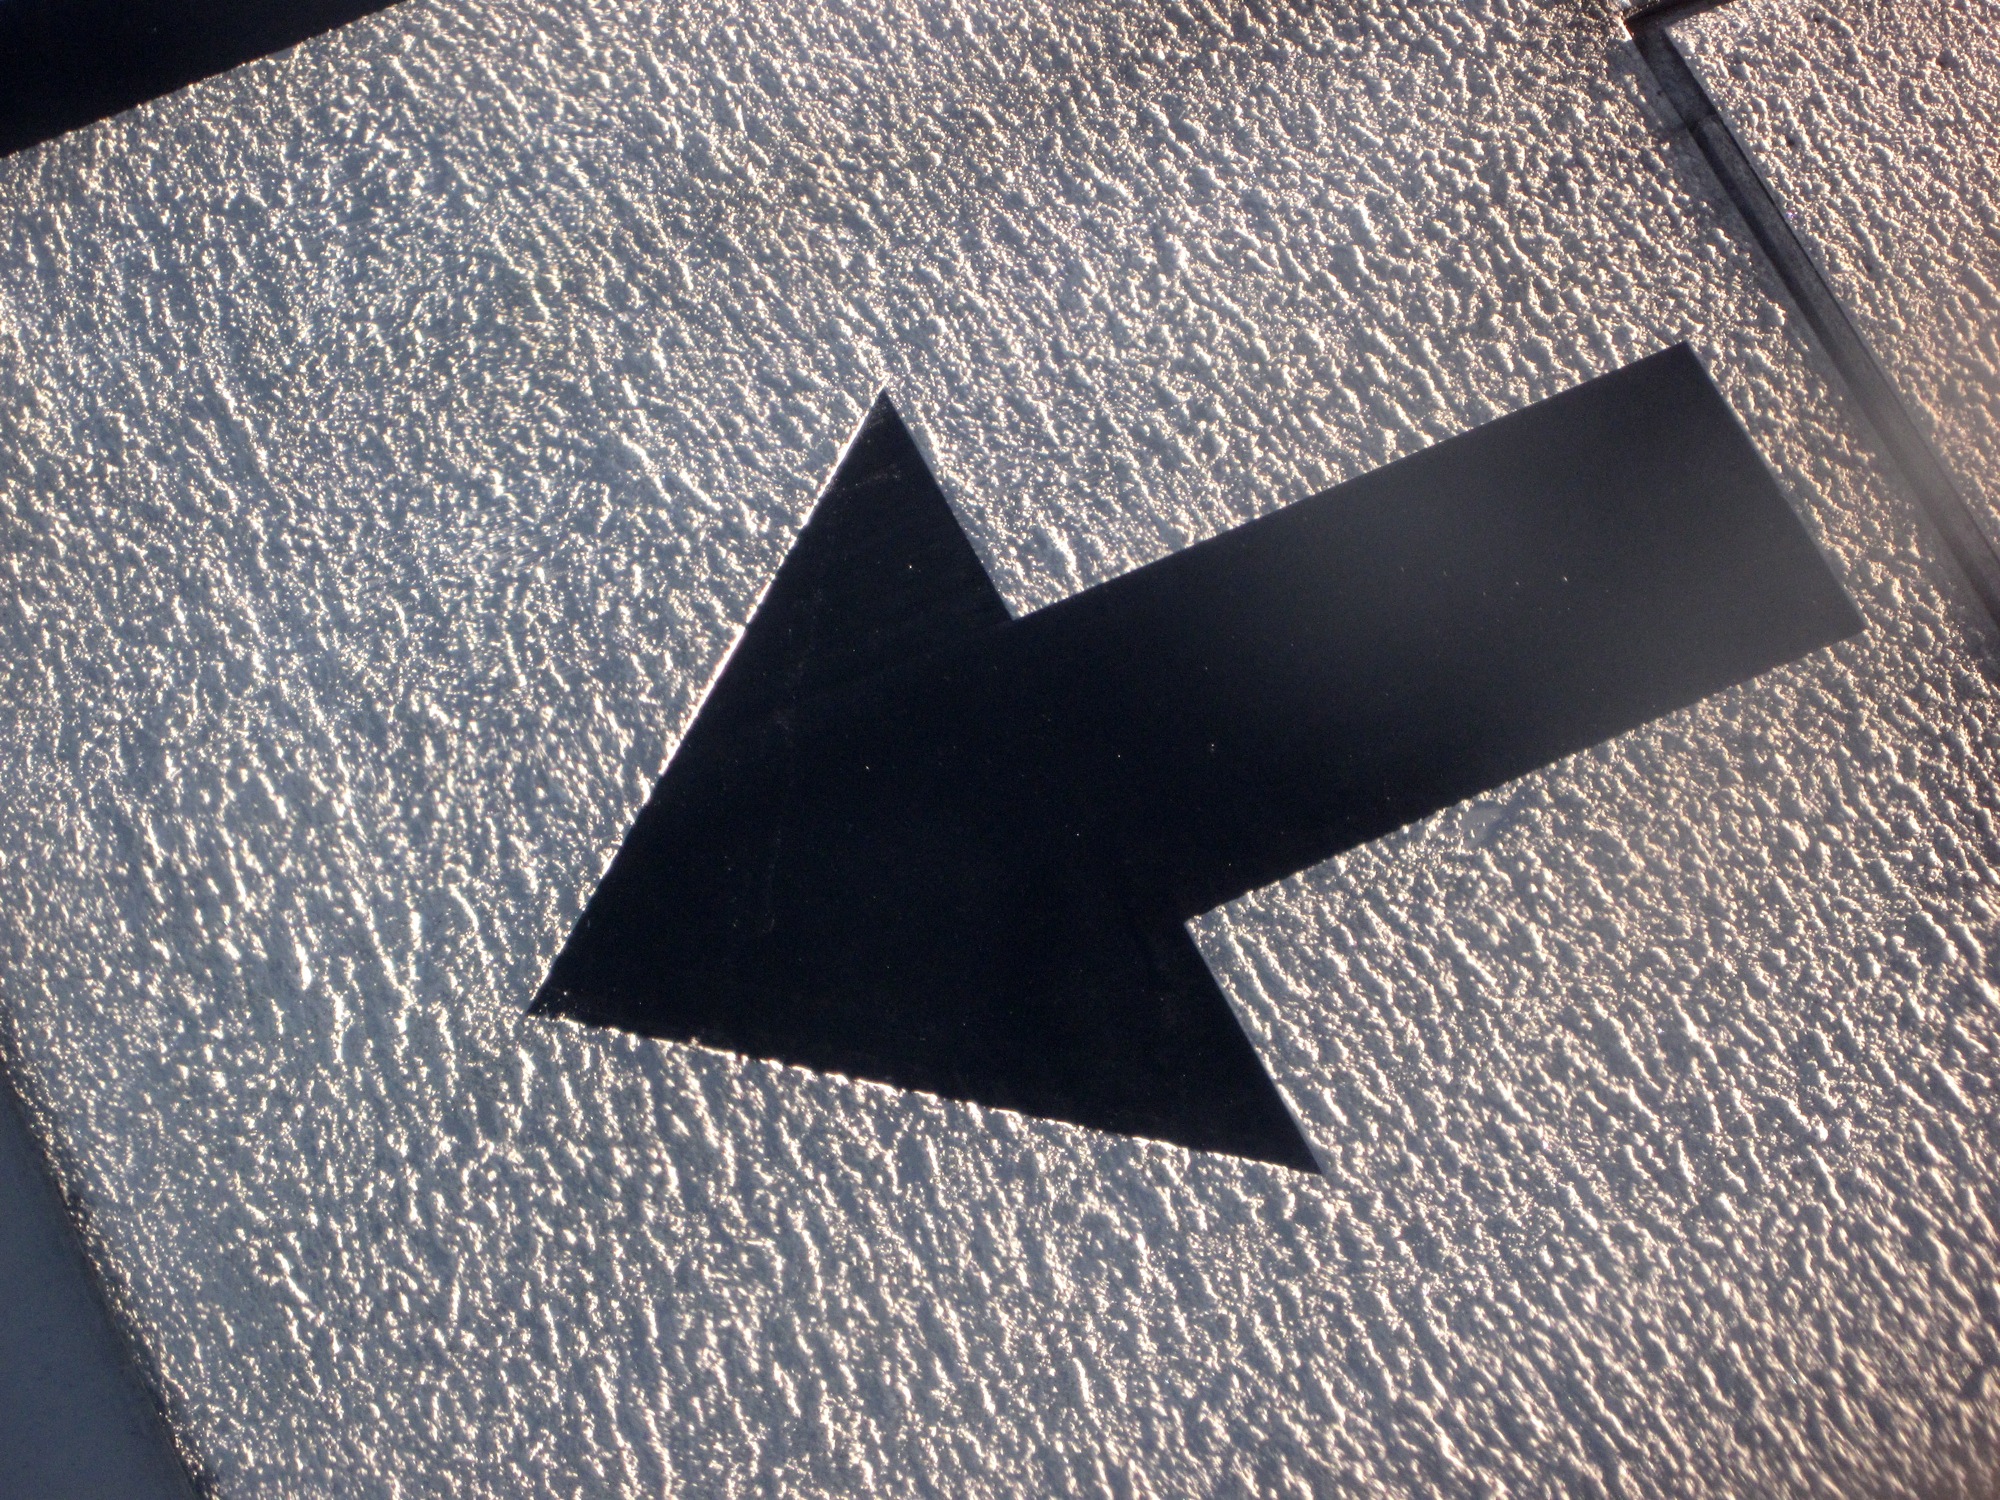
wing, floor, number, blue, black, material, triangle, shape, flooring